Hellenistic astrology

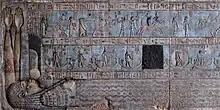
Ptolemaic Egyptian constellations at Dendera

In 525 BCE Egypt was conquered by the Persians, so there is likely to have been some Mesopotamian influence on Egyptian astrology. Arguing in favor of this, Barton gives an example of what appears to be Mesopotamian influence on the zodiac, which included two signs – the Balance and the Scorpion, as evidenced in the Dendera Zodiac (in the Greek version the Balance was known as the Scorpion's Claws).